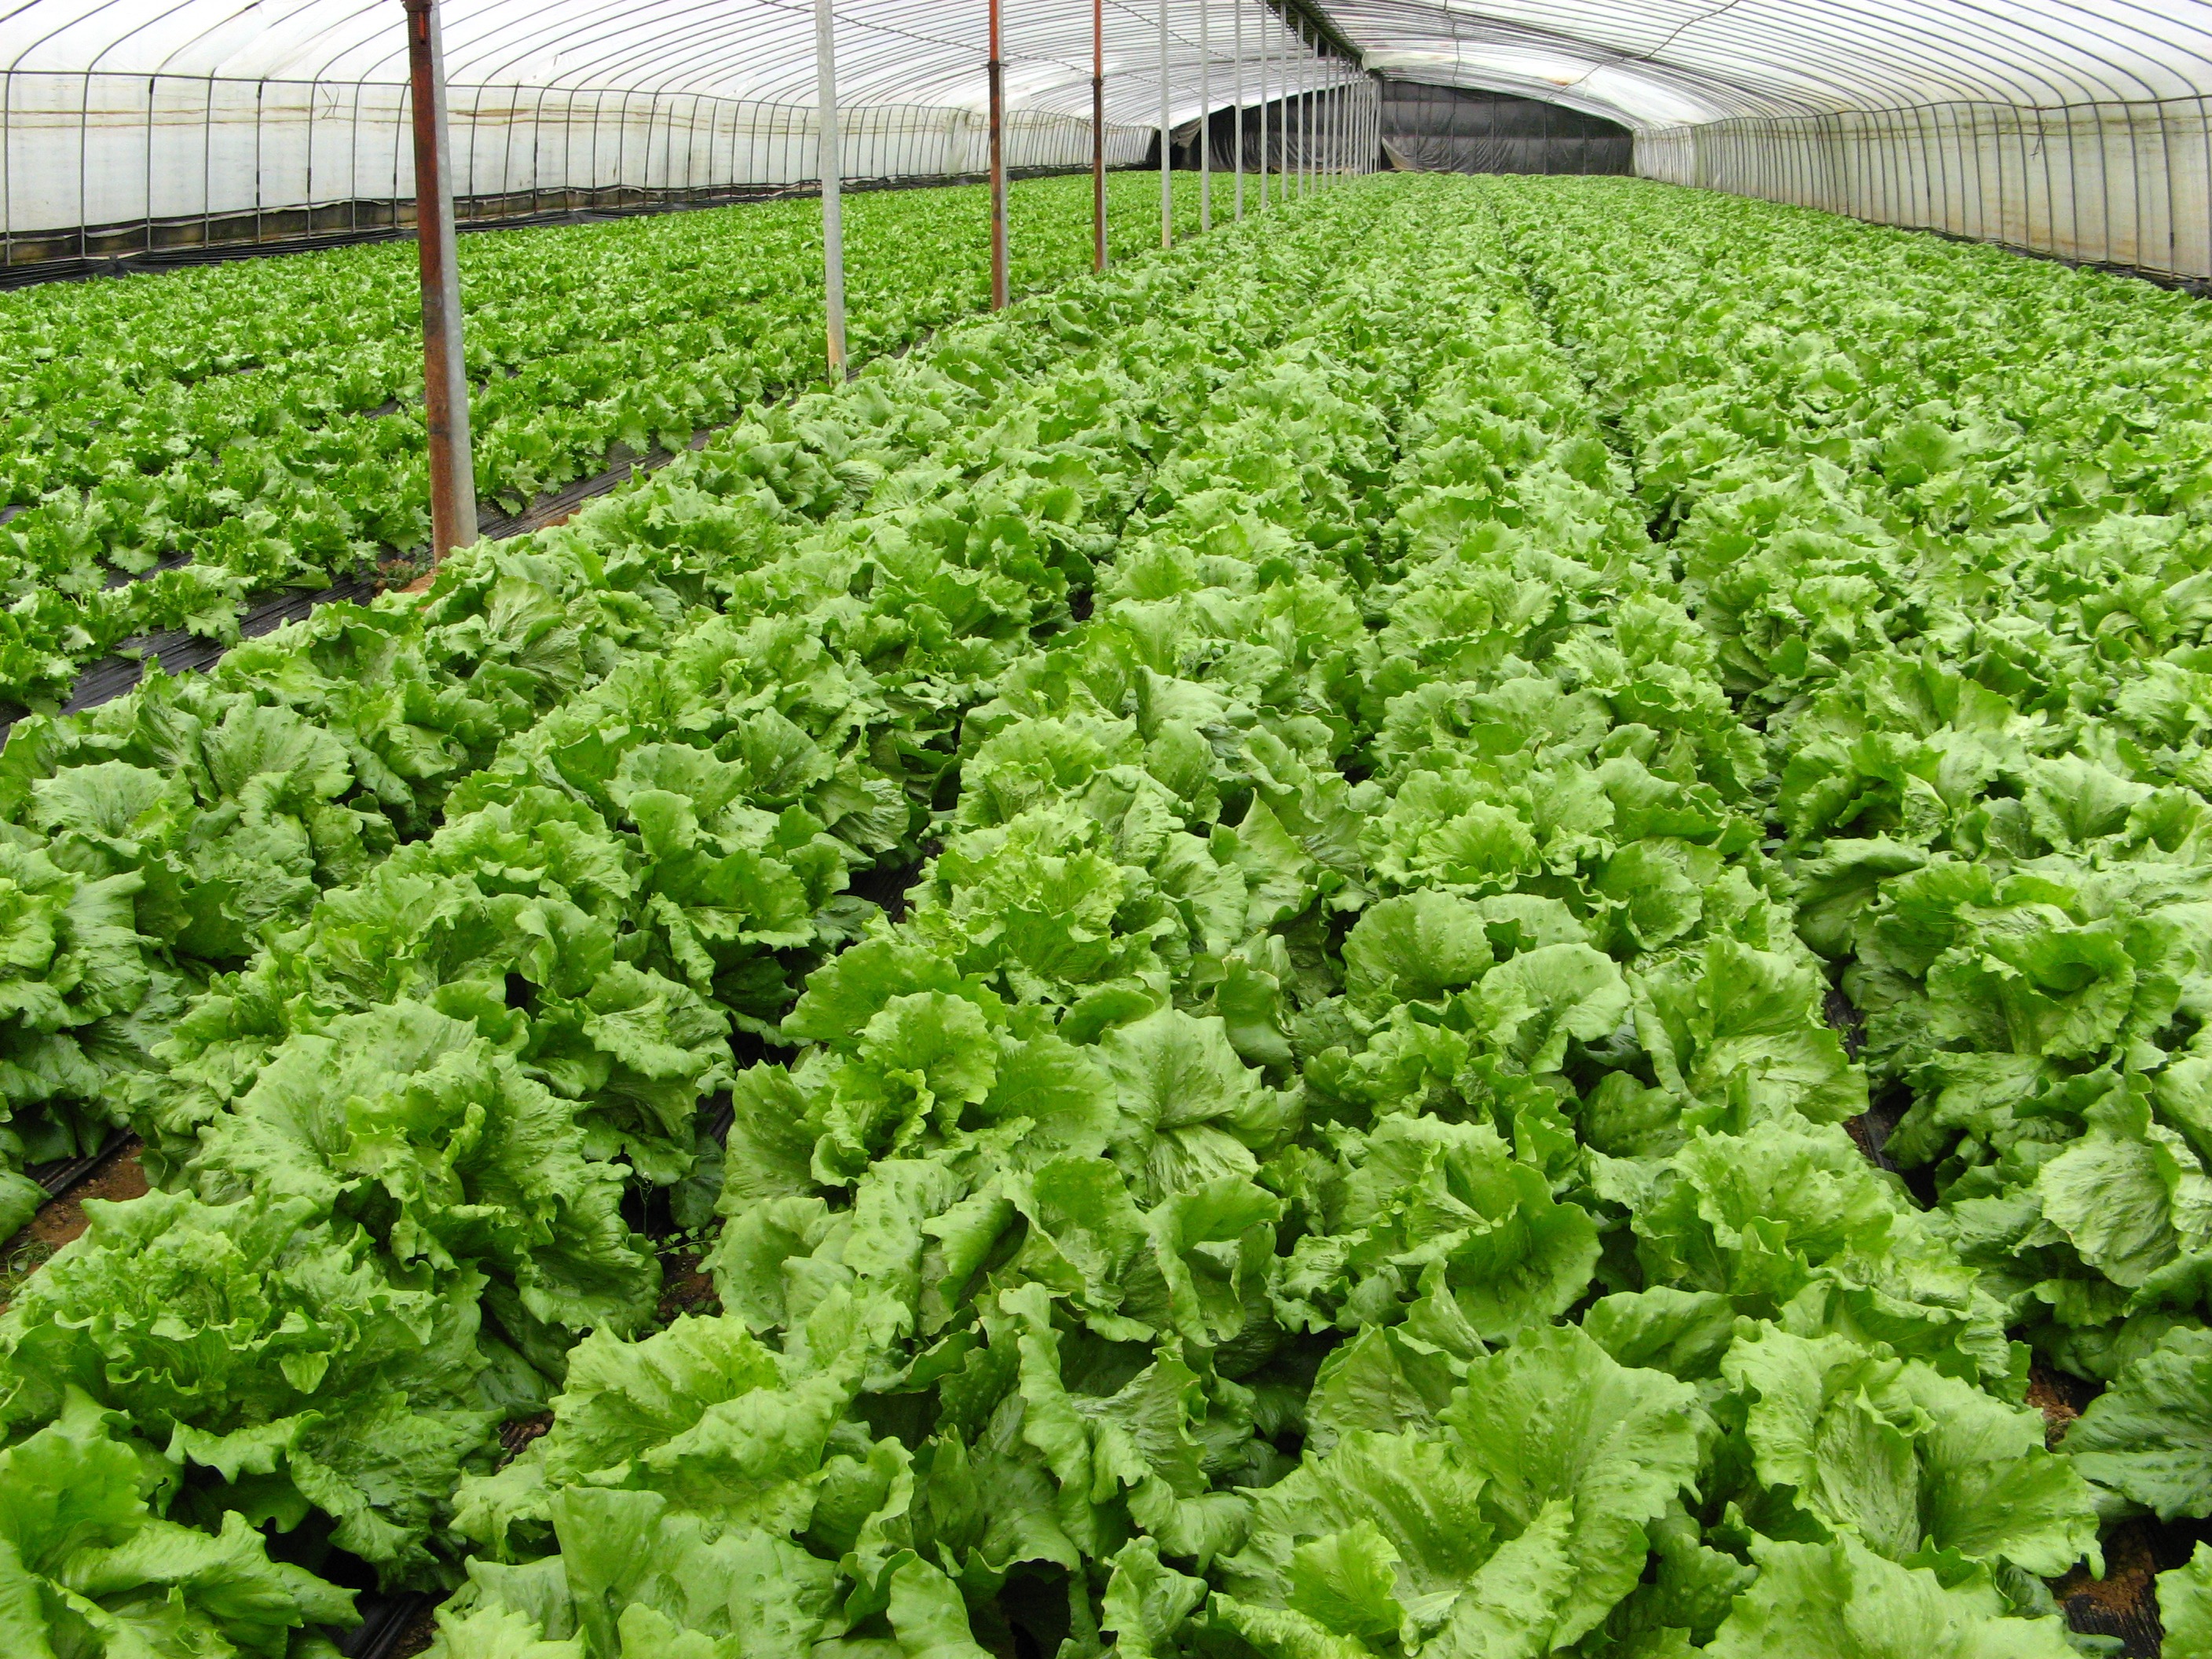
field, farm, food, produce, vegetable, vegetables, organic, annual plant, leaf vegetable, komatsuna